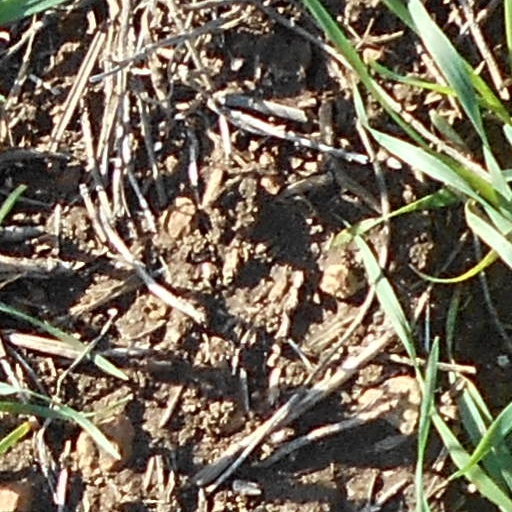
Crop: wheat